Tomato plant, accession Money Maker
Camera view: tilt-top (135 deg); turntable rotation: 270 degrees
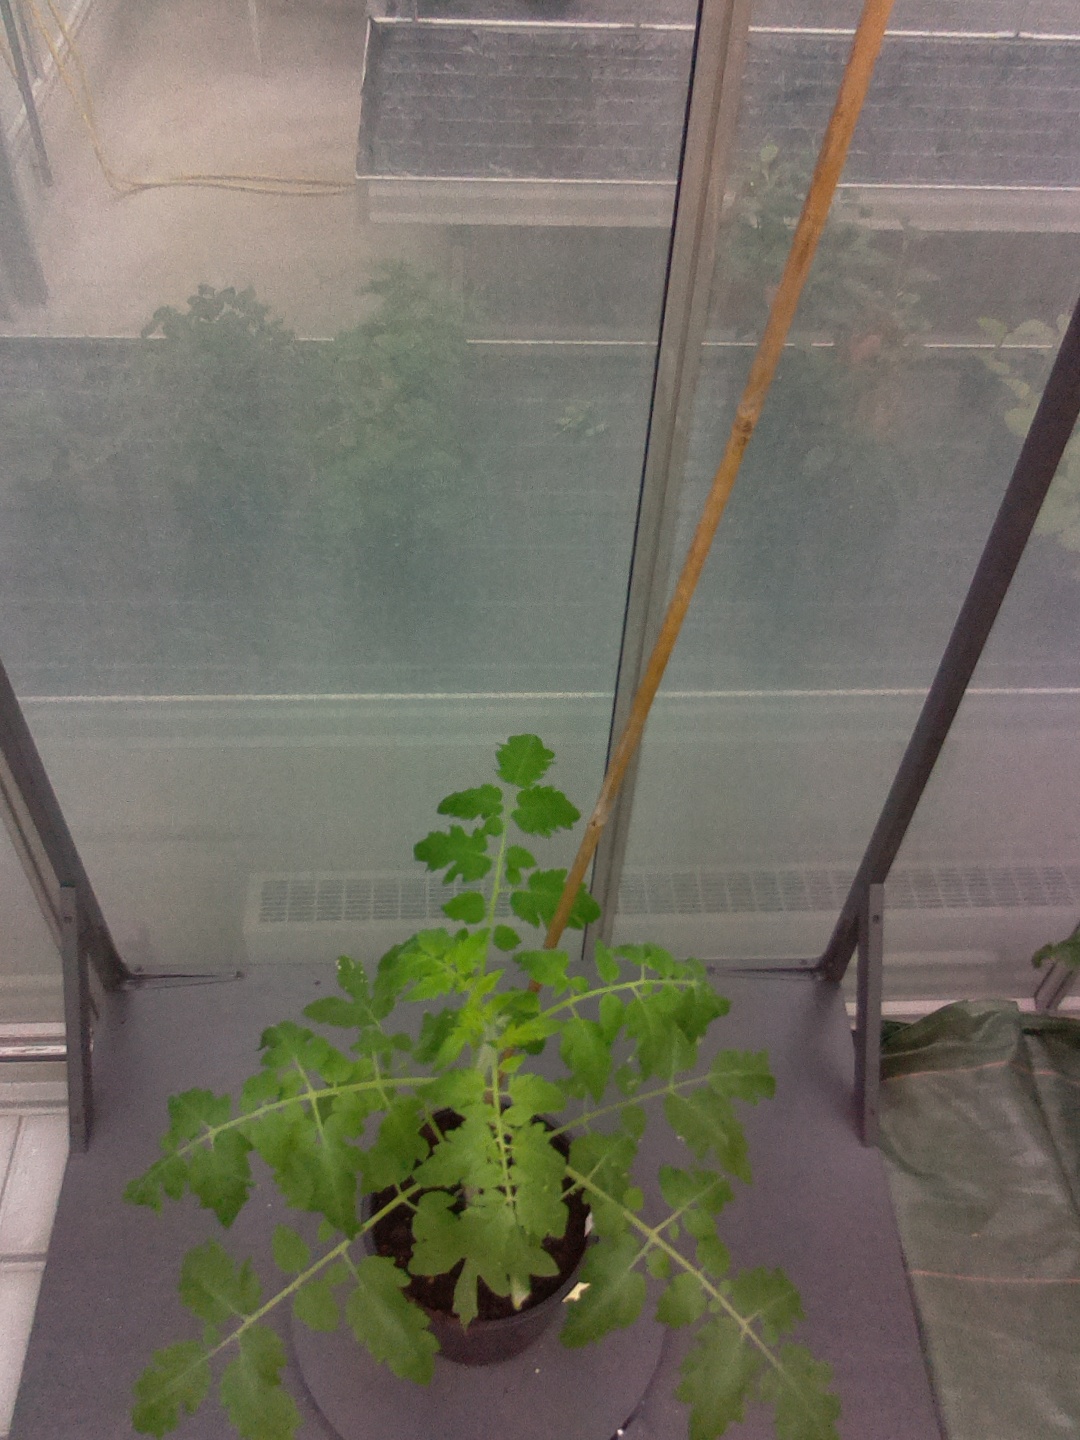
BBCH growth stage 14: 8 of true leaves visible